Akhara

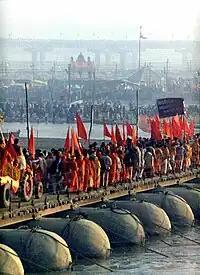
A ceremonial procession of akhara marching over a makeshift bridge over the Ganges river, during Kumbha Mela at Prayagraj, 2001

Akhara or Akhada (Hindi: अखाड़ा, romanised: "Akhāṛā") is an Indian word for a place of practice with facilities for boarding, lodging and training, both in the context of Indian martial artists or a "sampradaya" monastery for religious renunciates in Guru–shishya tradition. For example, in the context of the Dashanami Sampradaya sect, the word denotes both martial arts and religious monastic aspects of the trident-wielding martial regiment of the renouncing sadhus.